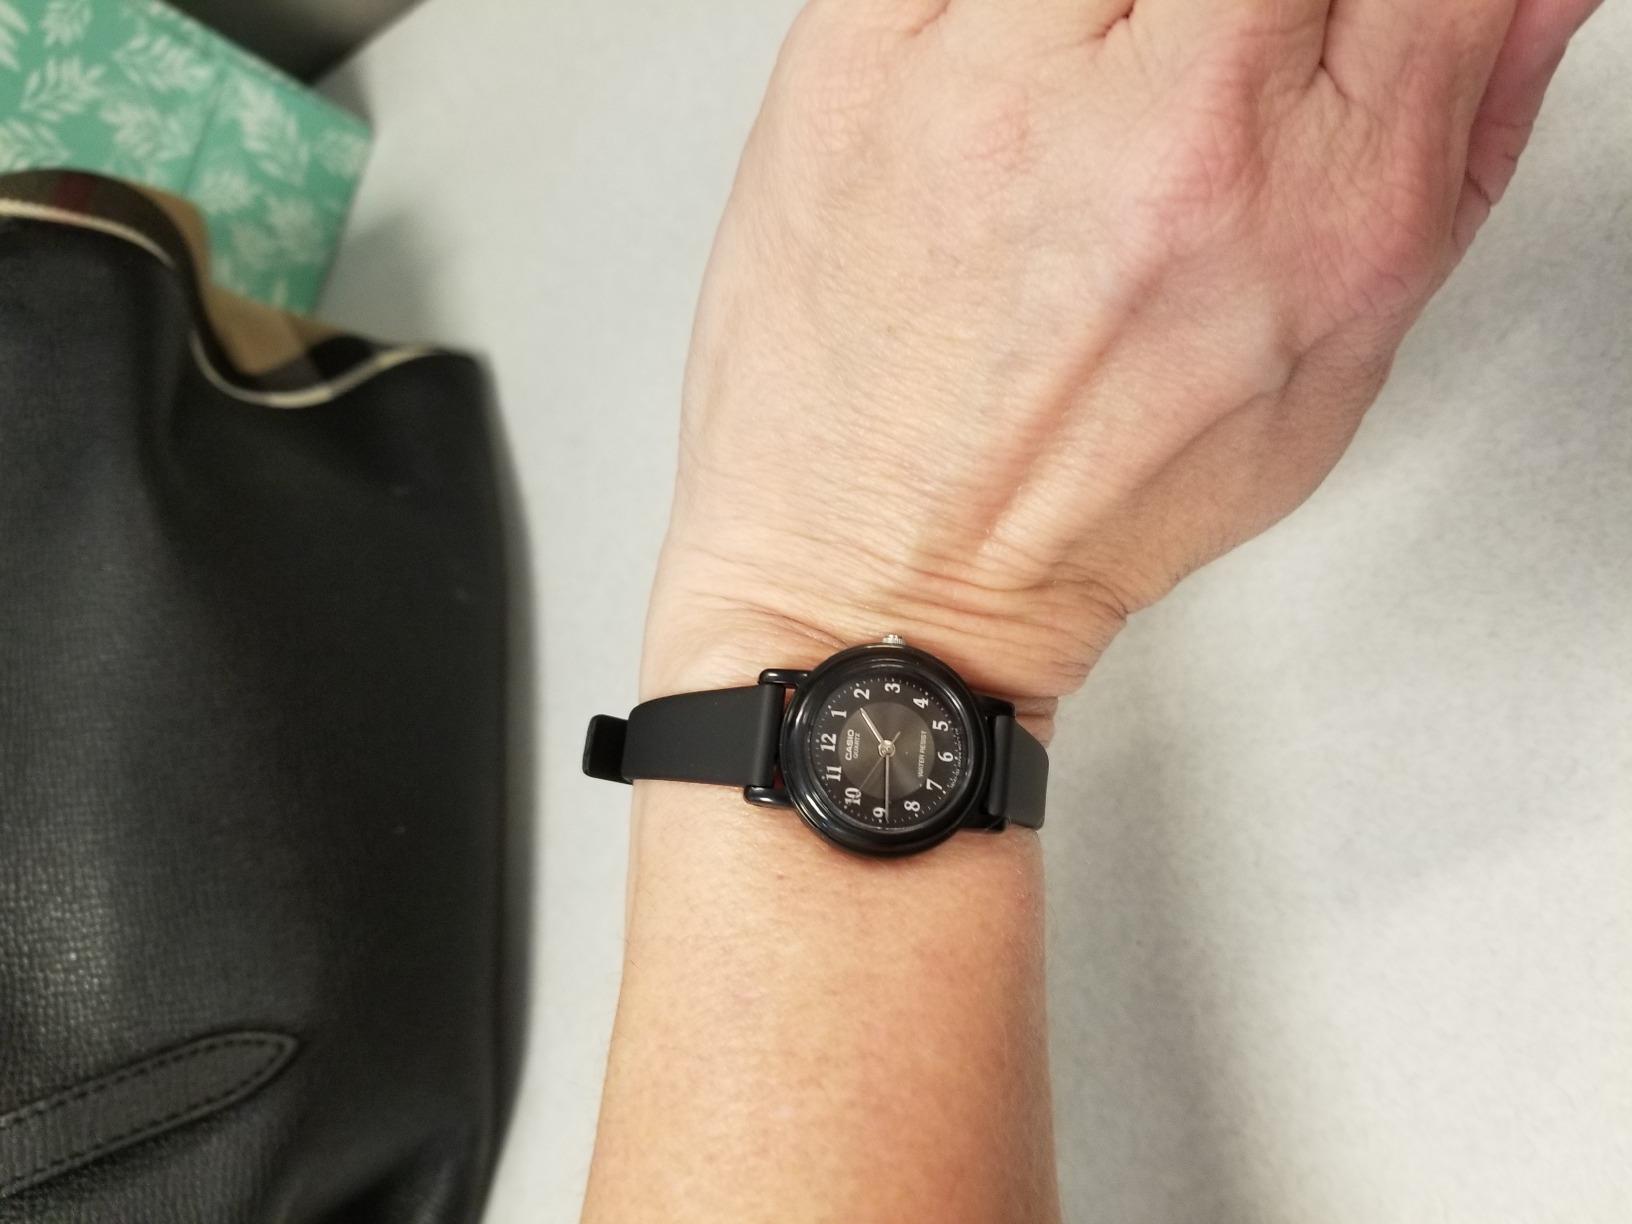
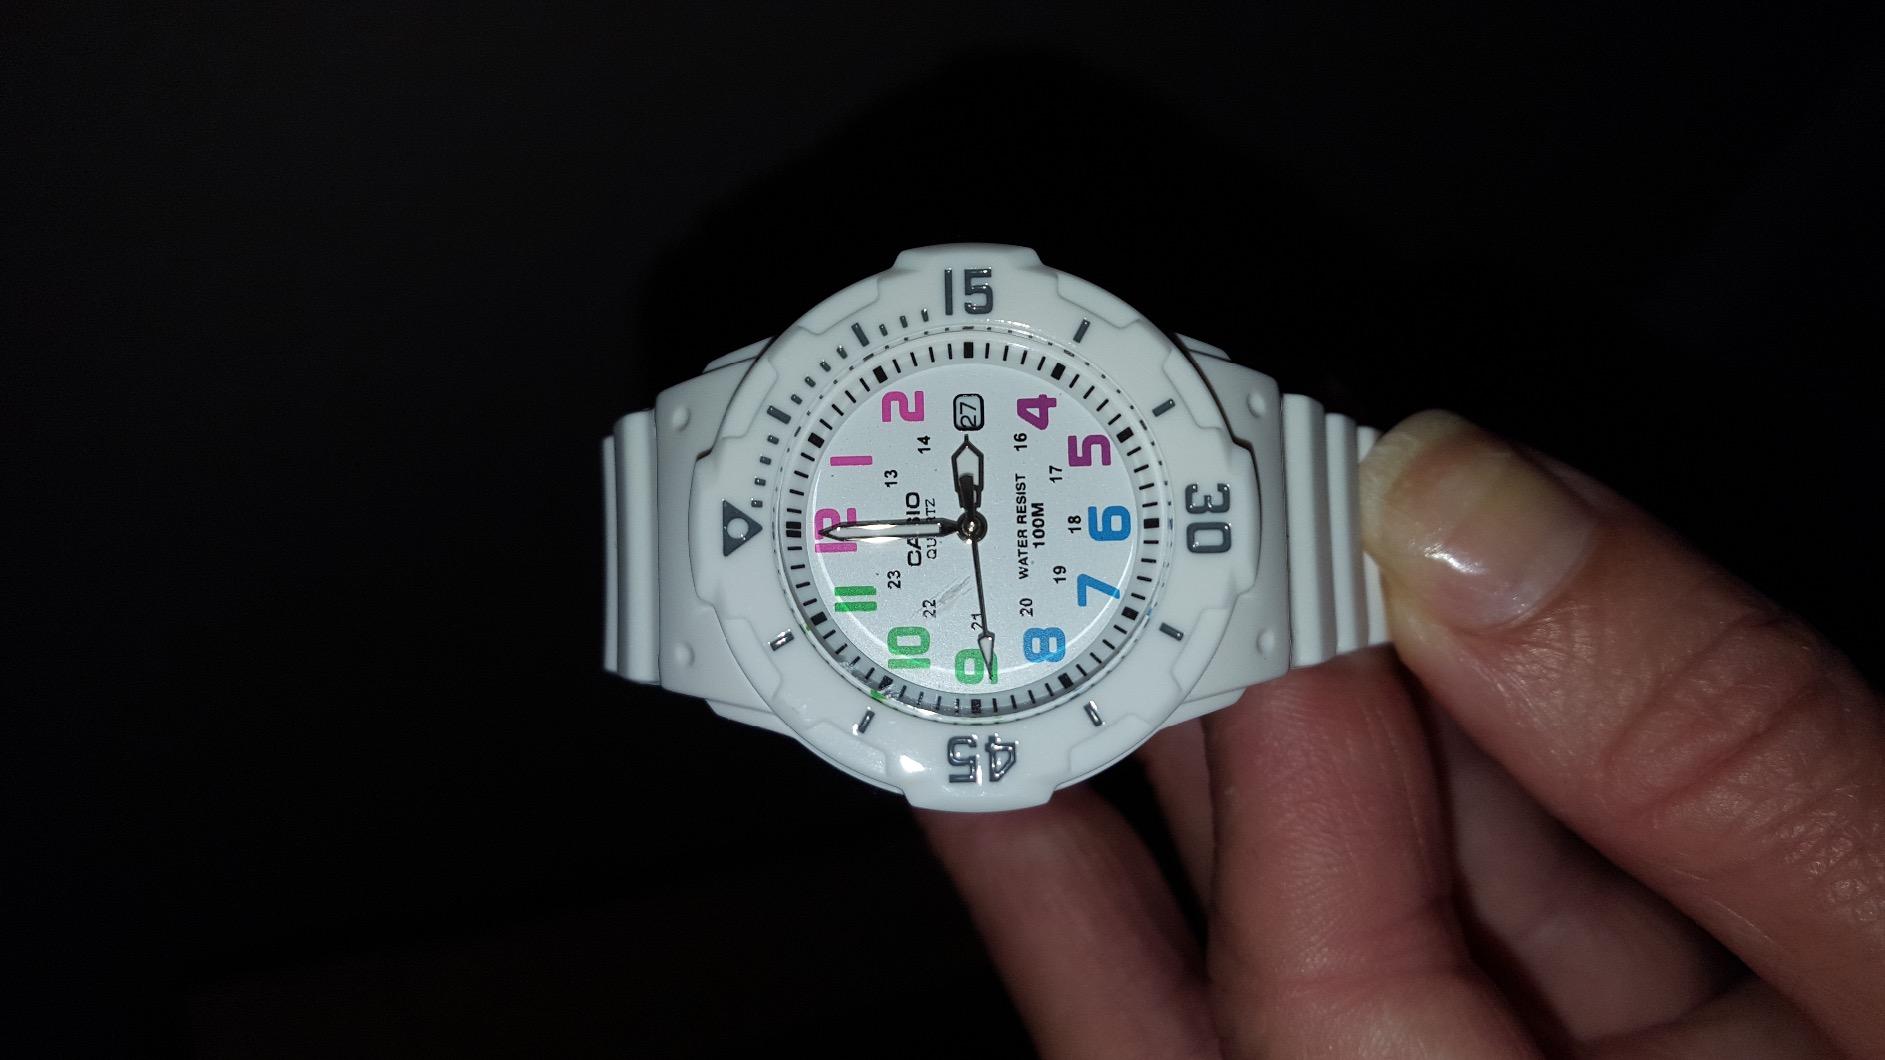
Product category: accessories_watch
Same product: no